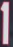
Number: 1